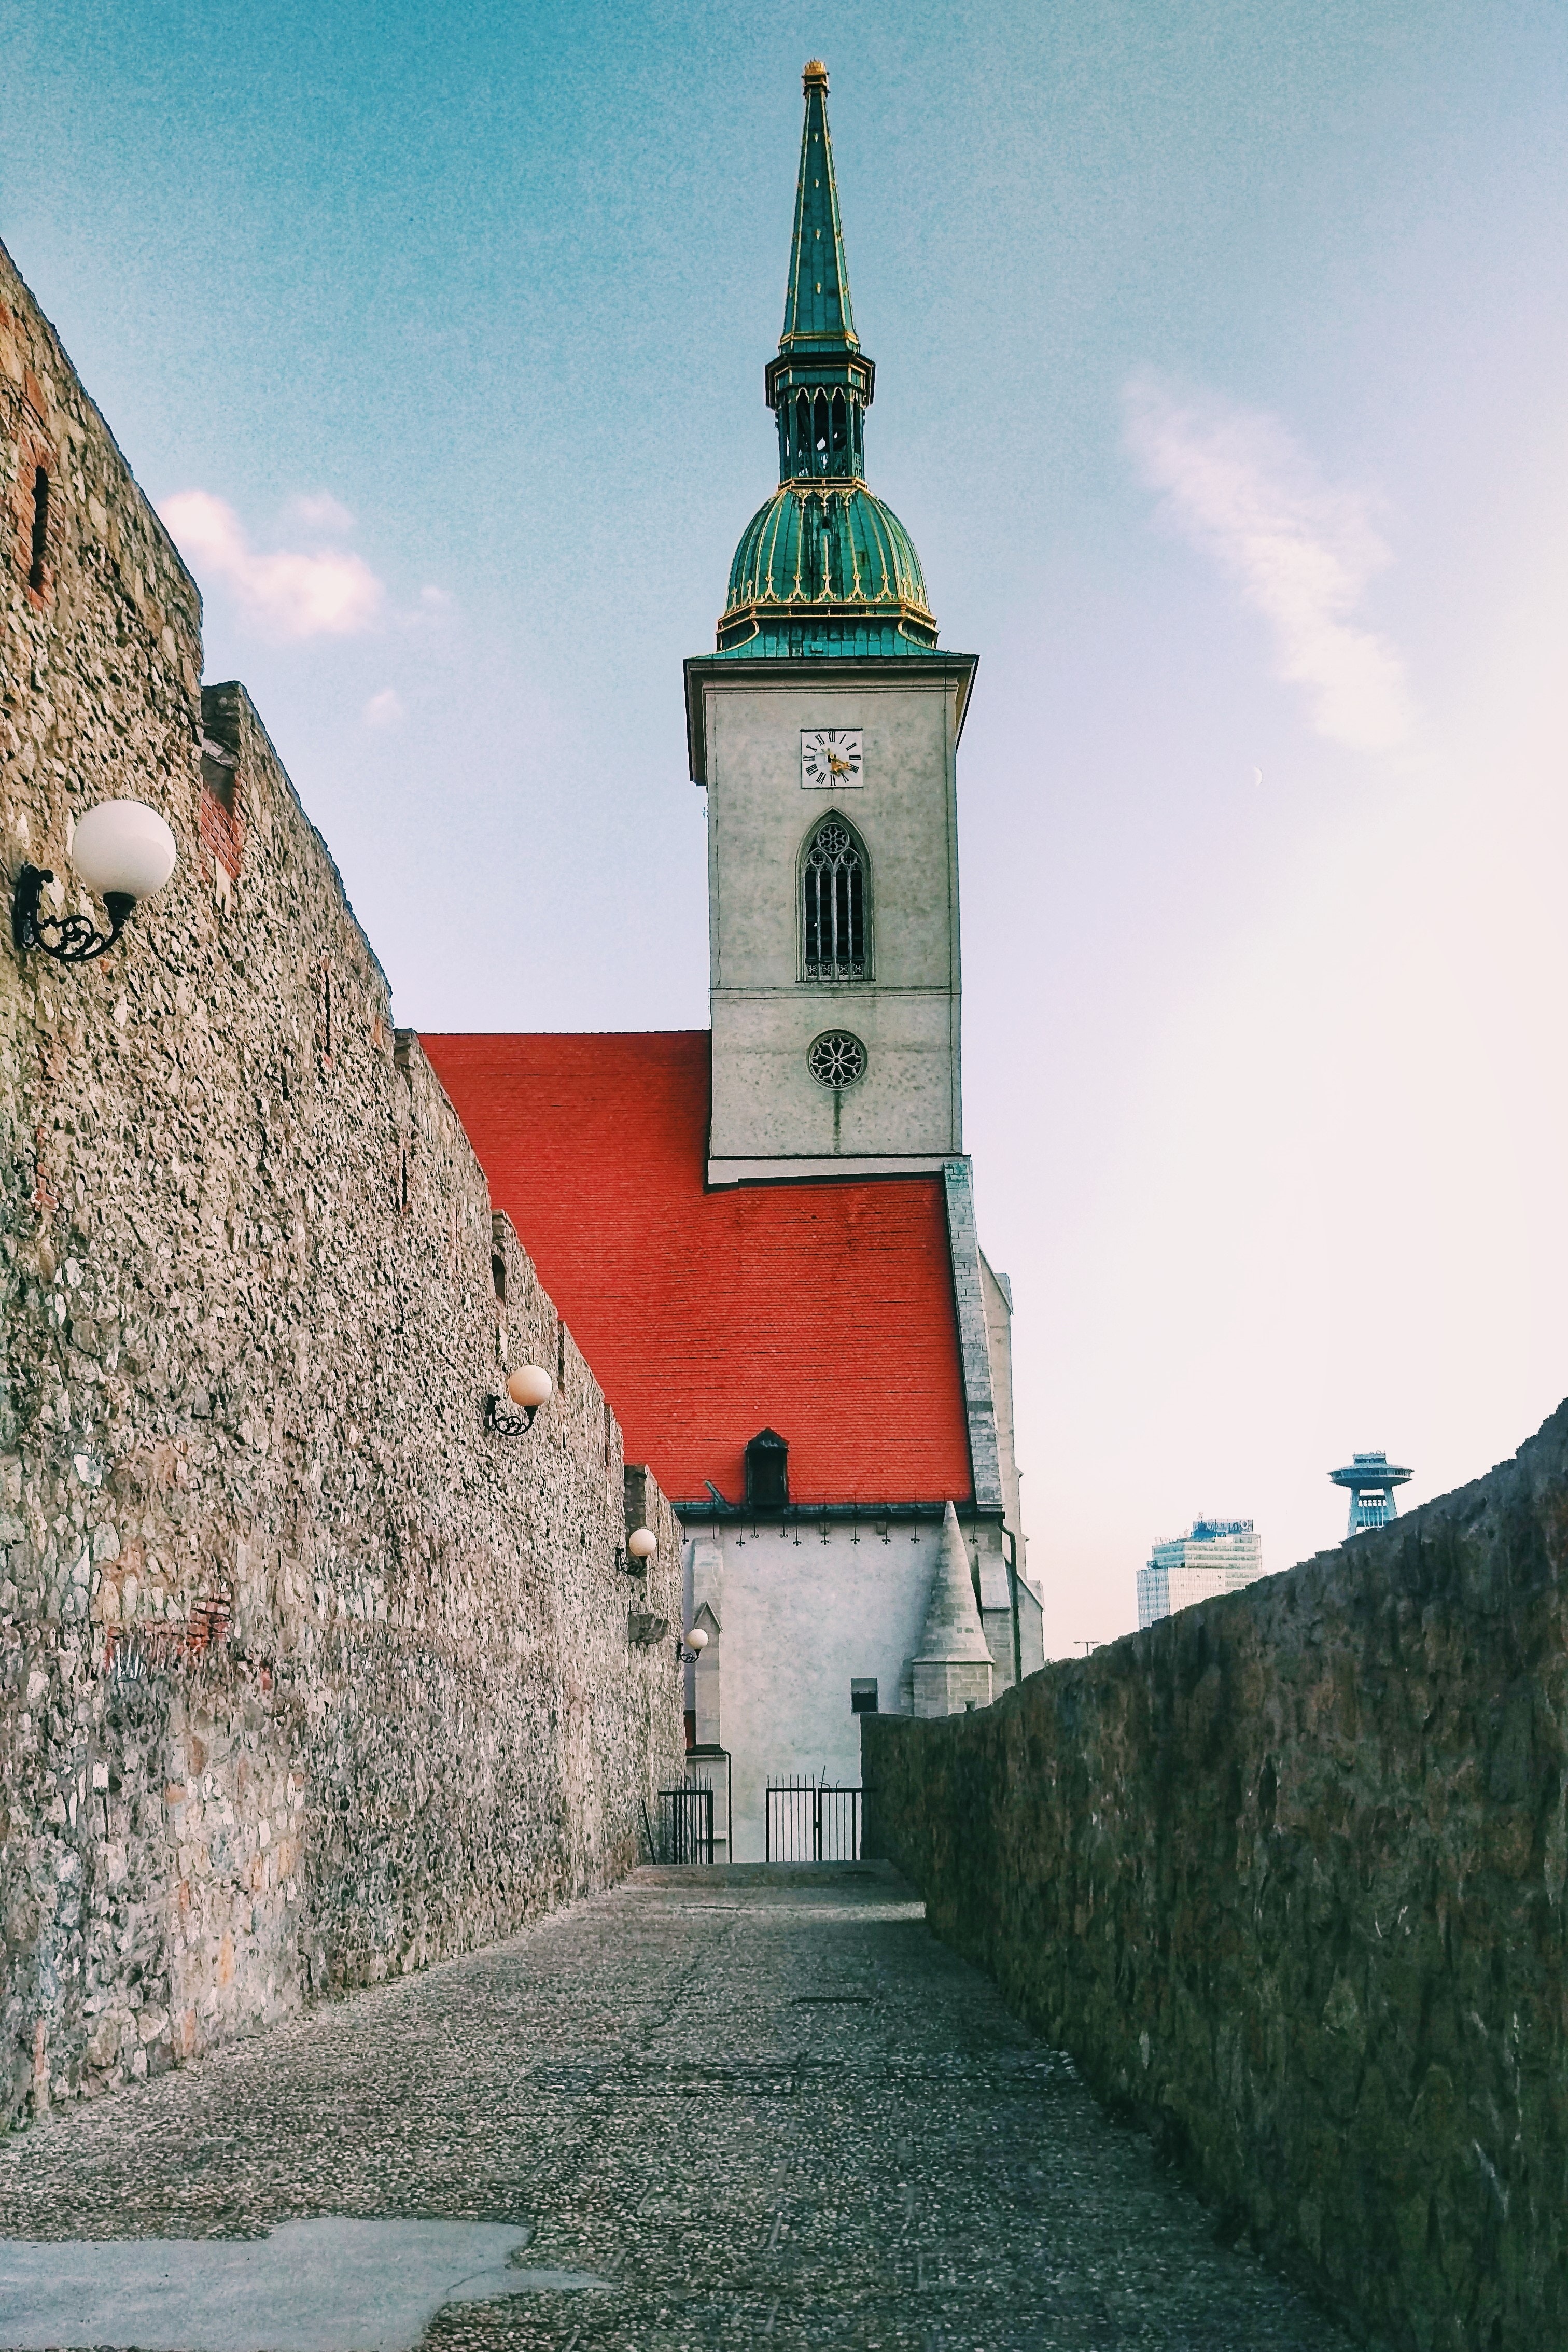
wall, sky, town, building, tower, architecture, tree, city, church, tourism, historic site, steeple, fortification, facade, vacation, sea, history, bell tower, clock tower